Grace Hopper College

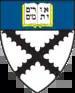
Arms of Calhoun College

In 1641, John Brockston established a farm on the plot of land that is now Grace Hopper College. After the American Revolutionary War an inn was constructed that would later become the meeting place of Phi Beta Kappa society. From 1863 until 1931 the land was home to the Yale Divinity School, which was housed in three buildings known as West Divinity Hall, Marquand Chapel, and East Divinity Hall. After Yale President James Rowland Angell announced the residential college plan in 1930, the Divinity School campus was demolished and a new campus built at the top of Prospect Hill, where it currently stands.